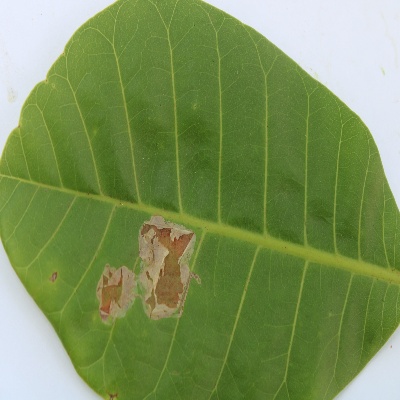
Crop: Cashew
Condition: leaf miner